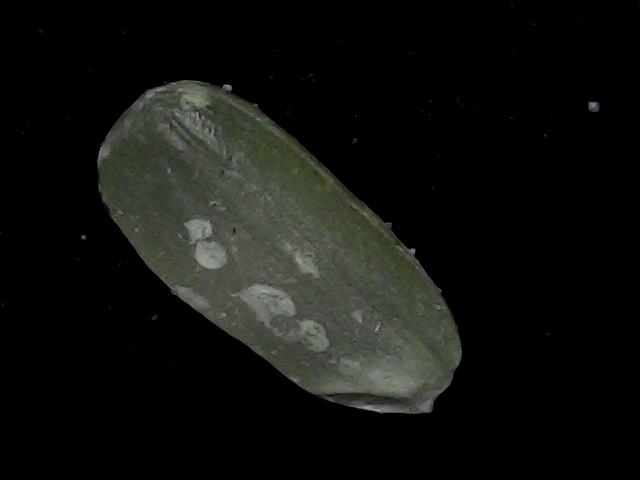
Rice variety: BD95